Snohomish County Centennial Trail

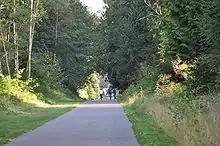
Looking southbound on the trail north of Lake Stevens

The trail begins as a continuation of the Snohomish River Trail at the intersection of Maple Avenue and Pine Street in Snohomish, named the Snohomish trailhead. The route travels northeast along Maple Avenue, which becomes Machias Road past Snohomish city limits, and the Pilchuck River to the Pilchuck trailhead, located south of an underpass of U.S. Route 2. The trail continues north into Machias, where it passes through the Machias and 20th Street trailheads before turning northwest as the railbed approaches Lake Stevens and an underpass of Washington State Route 92 and its trailhead. The Centennial Trail travels towards Lake Cassidy, where it passes the Rhododendron trailhead, named for the state flower, and the Lake Cassidy Wetlands Park trailhead. The trail continues northwest under 84th Street and Washington State Route 9, the former of which has its own trailhead. The route begins paralleling 67th Avenue NE as it enters the Quilceda Creek watershed at the Armar Road trailhead south of Arlington. The Centennial Trail and 67th Avenue enter Arlington city limits at an intersection with Washington State Route 531 before the roadway continues north into Downtown Arlington after an underpass with Washington State Route 9. The route continues through Downtown Arlington along West Avenue before a former railroad trestle carries the trail across the Stillaguamish River and towards Bryant along Washington State Route 9. The Centennial Trail passes its final trailhead, the Nakashima Heritage Barn & Centennial Trail North, before ending at the Skagit County line south of Lake McMurray.